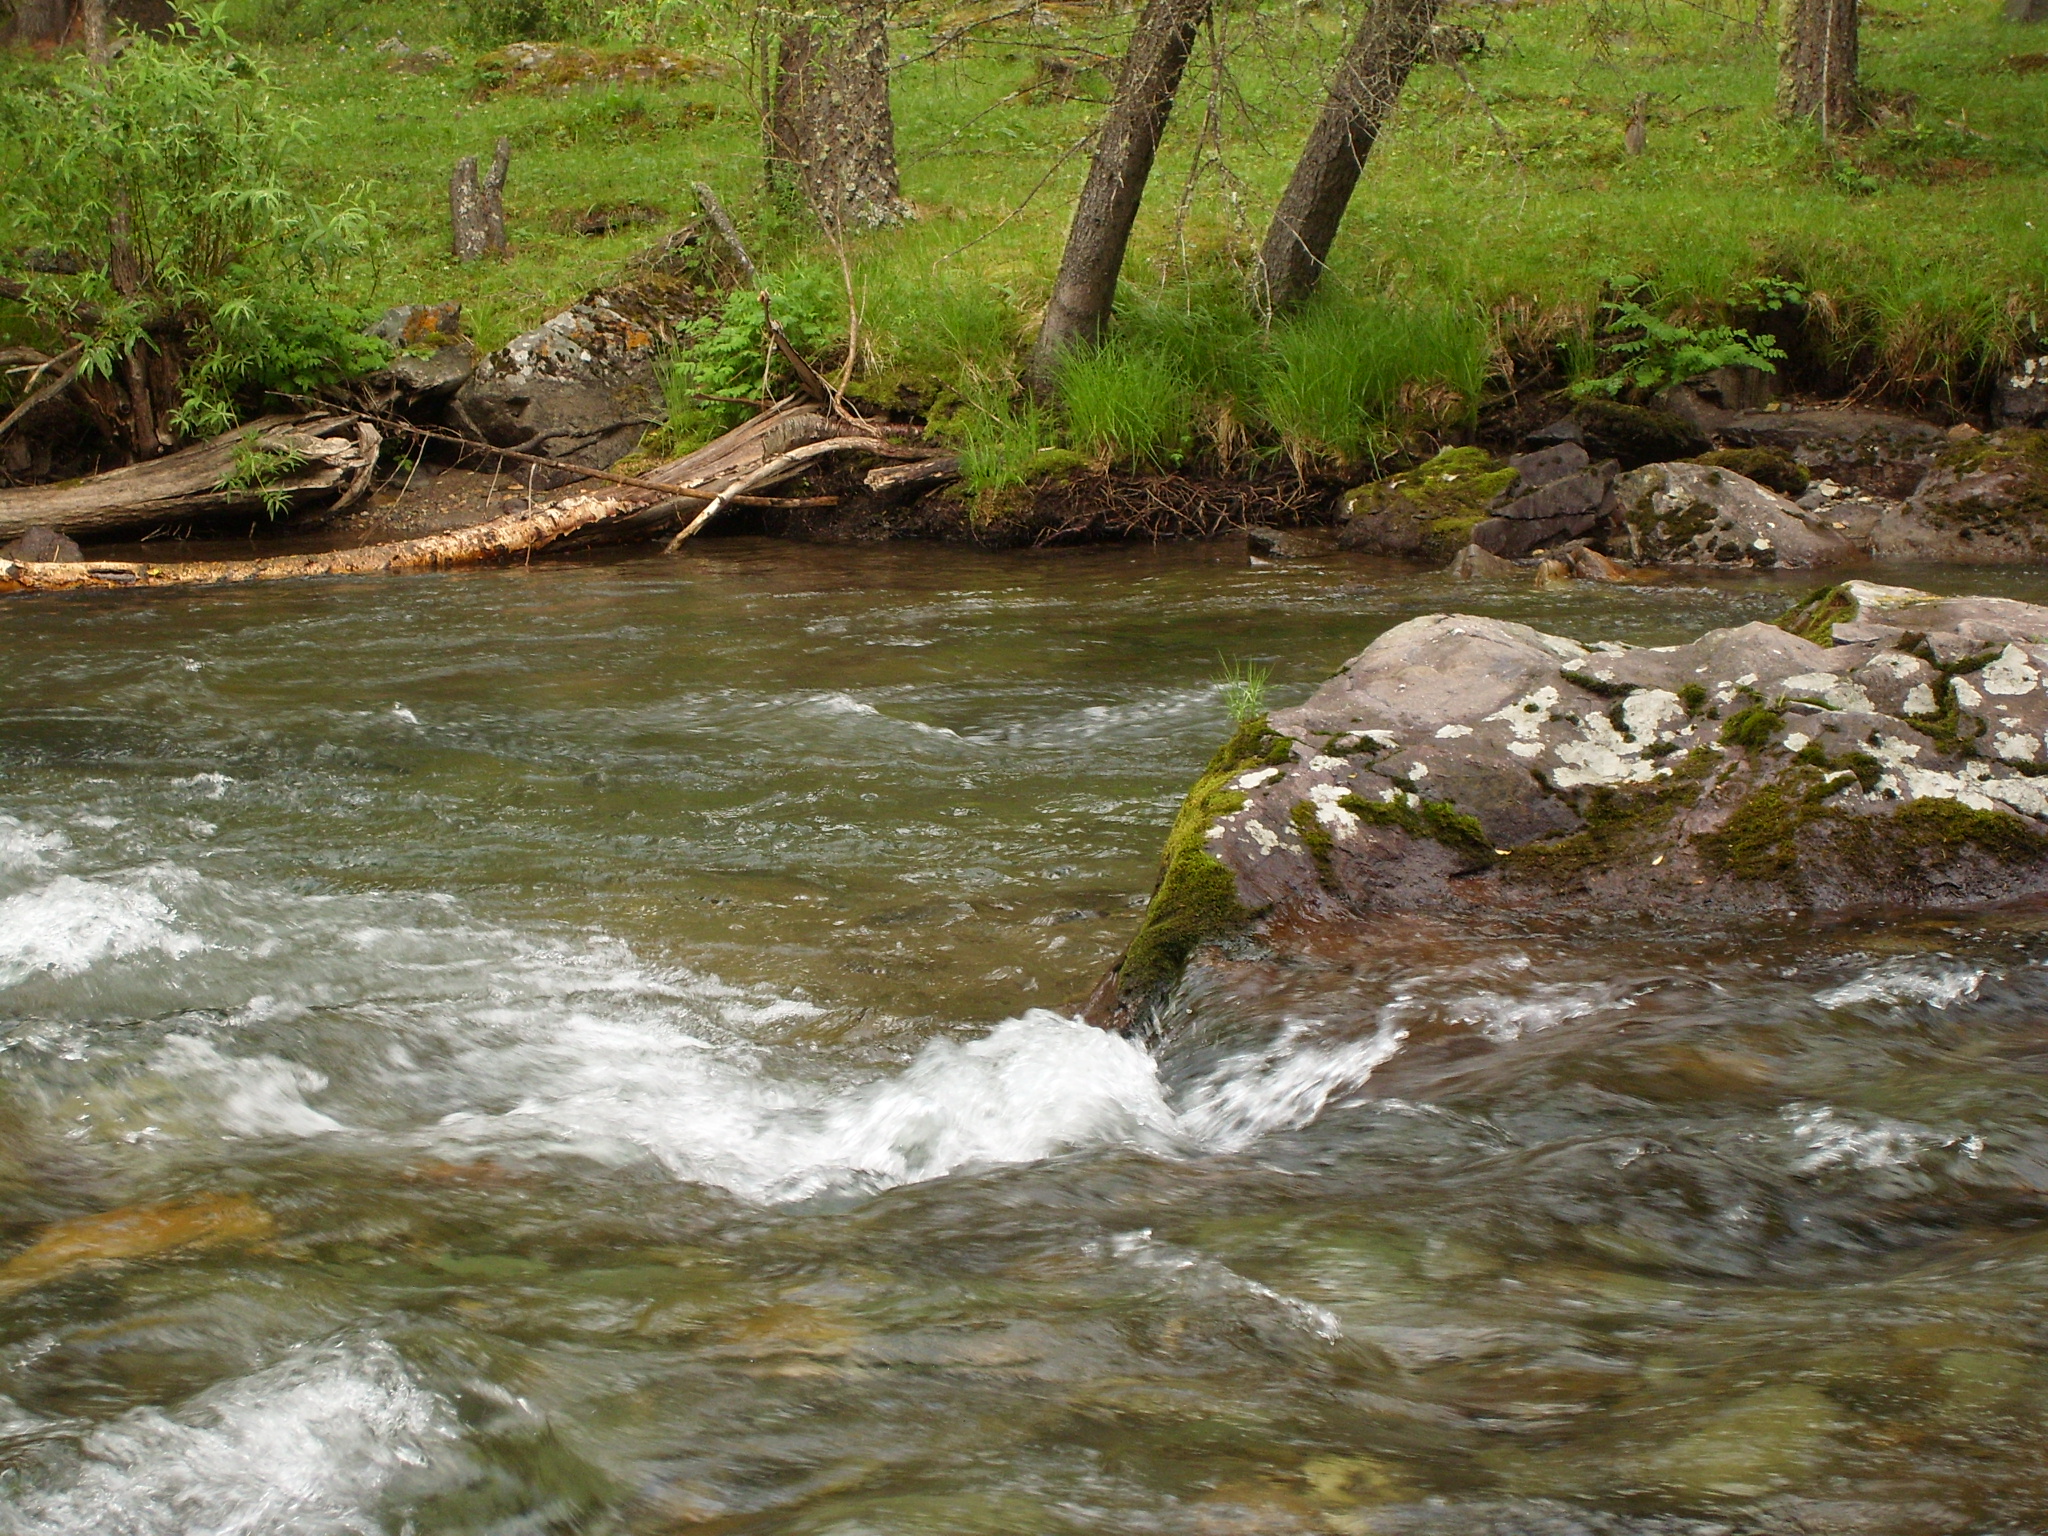
stream, water, river, body of water, watercourse, water resources, creek, nature reserve, rapid, arroyo, fluvial landforms of streams, bank, stream bed, riparian zone, tree, tributary, rock, water feature, landscape, mineral spring